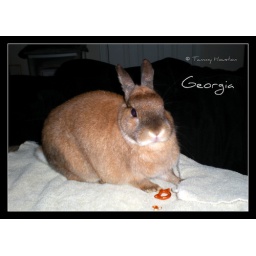
Hanging out in the bedroom on the bed